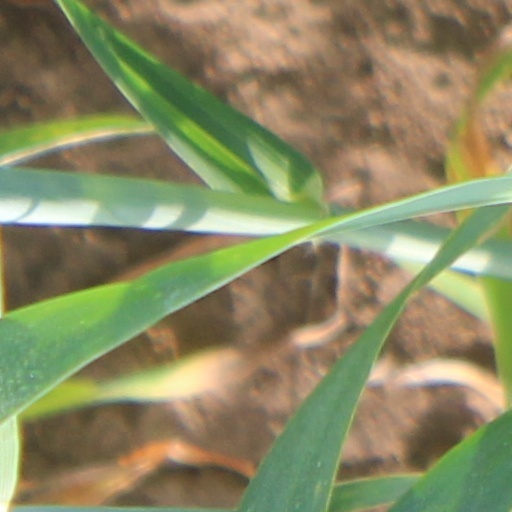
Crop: wheat